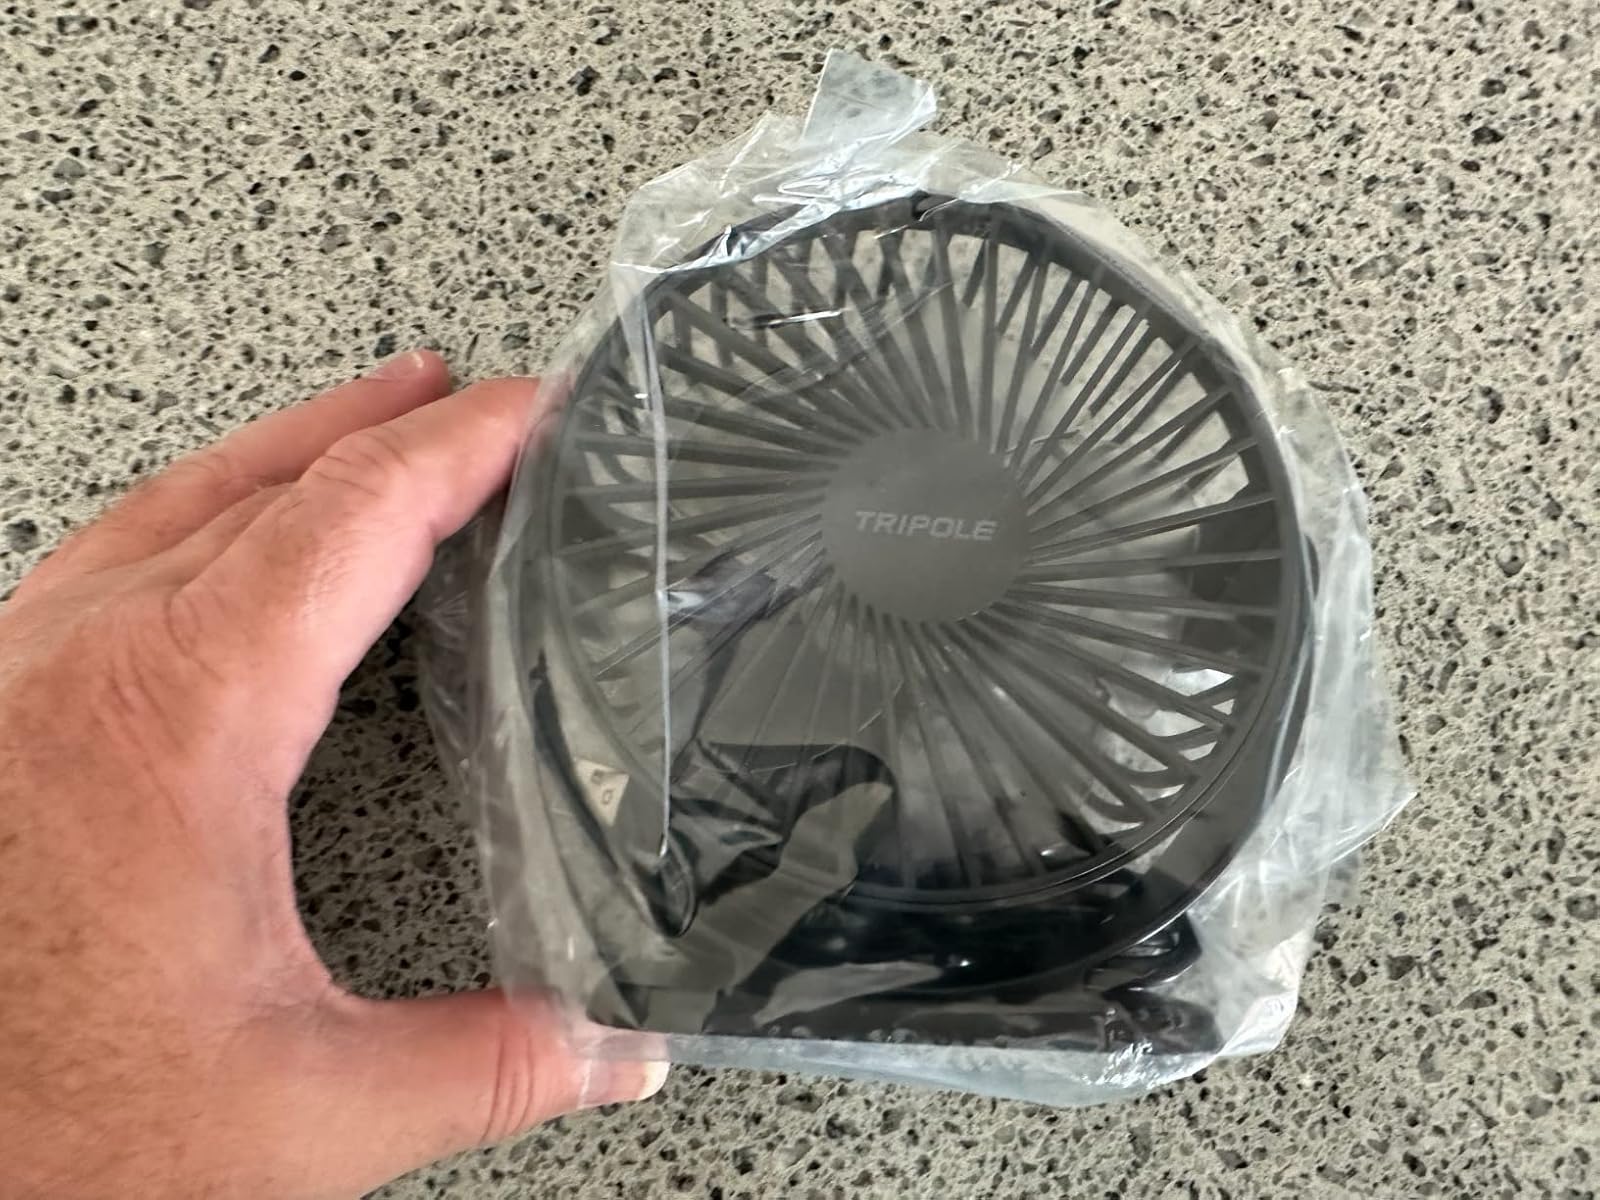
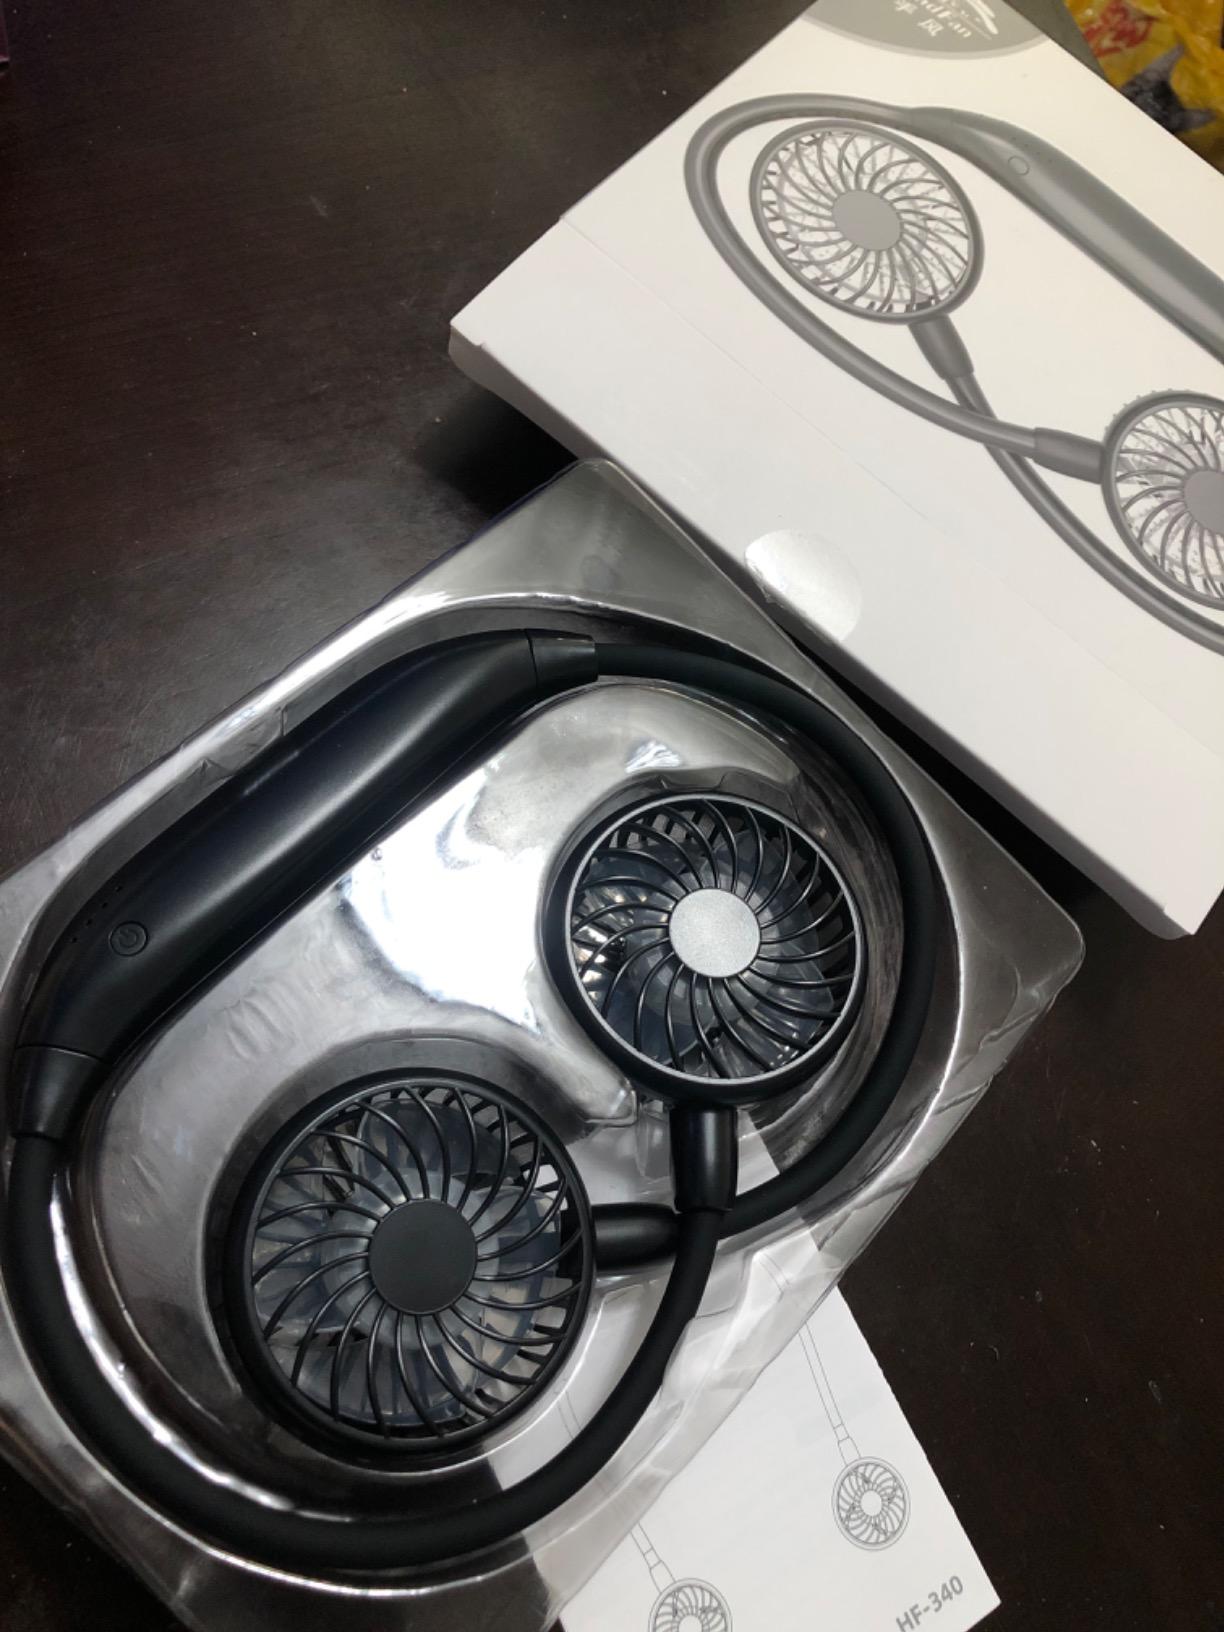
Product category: fan
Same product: no